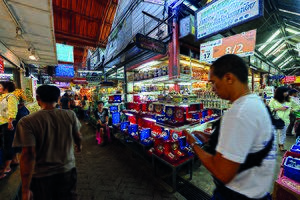
Le marché de Chatuchak est un important marché du district de Chatuchak, à Bangkok en Thaïlande.